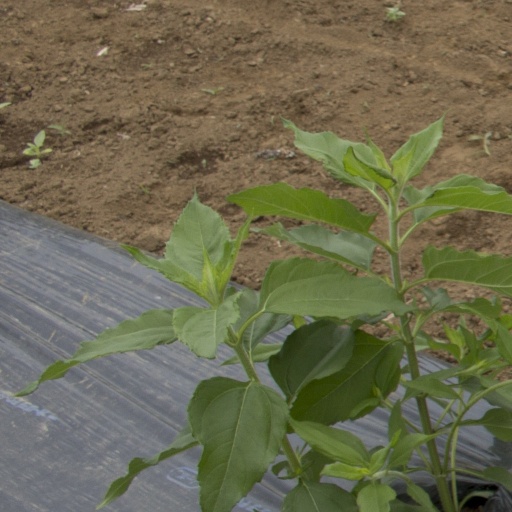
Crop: Jerusalem artichoke